Catherine Zeta-Jones

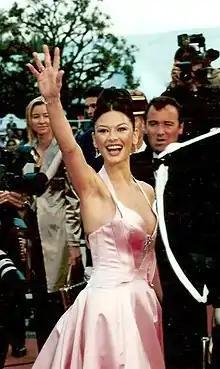
Zeta-Jones attending the premiere of "Entrapment" at the 1999 Cannes Film Festival

Steven Spielberg took notice of Zeta-Jones in "Titanic" and recommended her to Martin Campbell, who was directing "The Mask of Zorro" (1998) for Spielberg's production company. Campbell cast her as the leading lady instead of Izabella Scorupco, who was his original choice for the part. Co-starring Anthony Hopkins and Antonio Banderas, the film tells the story of Zorro (Hopkins), a Spanish warrior (the film is set in Old California) who sets out to avenge the death of his wife and find his lost daughter Elena (Zeta-Jones). She found similarities between her "volatile" Celtic personality and her Latin character's temperament, and in preparation she learnt dancing, riding and sword-fighting, and took diction lessons in Spanish. Filming action and dance sequences while wearing heavy corsets in the dry Mexican desert proved challenging for Zeta-Jones, but she found the experience "worth suffering for". "The Mask of Zorro" was positively received by the critics and grossed over $250 million worldwide. The role proved to be a breakthrough for her and she was nominated for the MTV Movie Award for Best Breakthrough Performance.